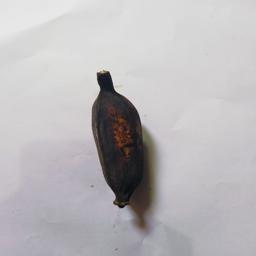
Banana variety: Bangla Kola